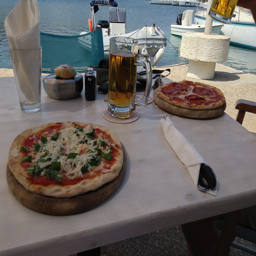
Two pizzas and a beer are on a table that is overlooking a harbor.
two pizzas on wooden pans on a table
Two pizzas and a glass of beer and utensils are lined up on a wooden picnic table.
A pizza with cheese and leafy vegetables next to a beer glass.
A table facing the water with beer and pizza ready to serve.